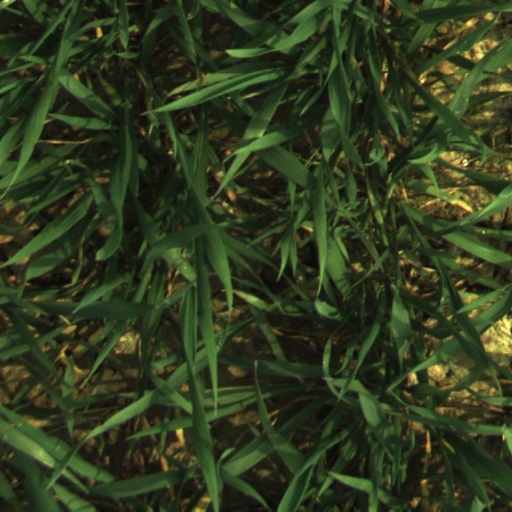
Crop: wheat